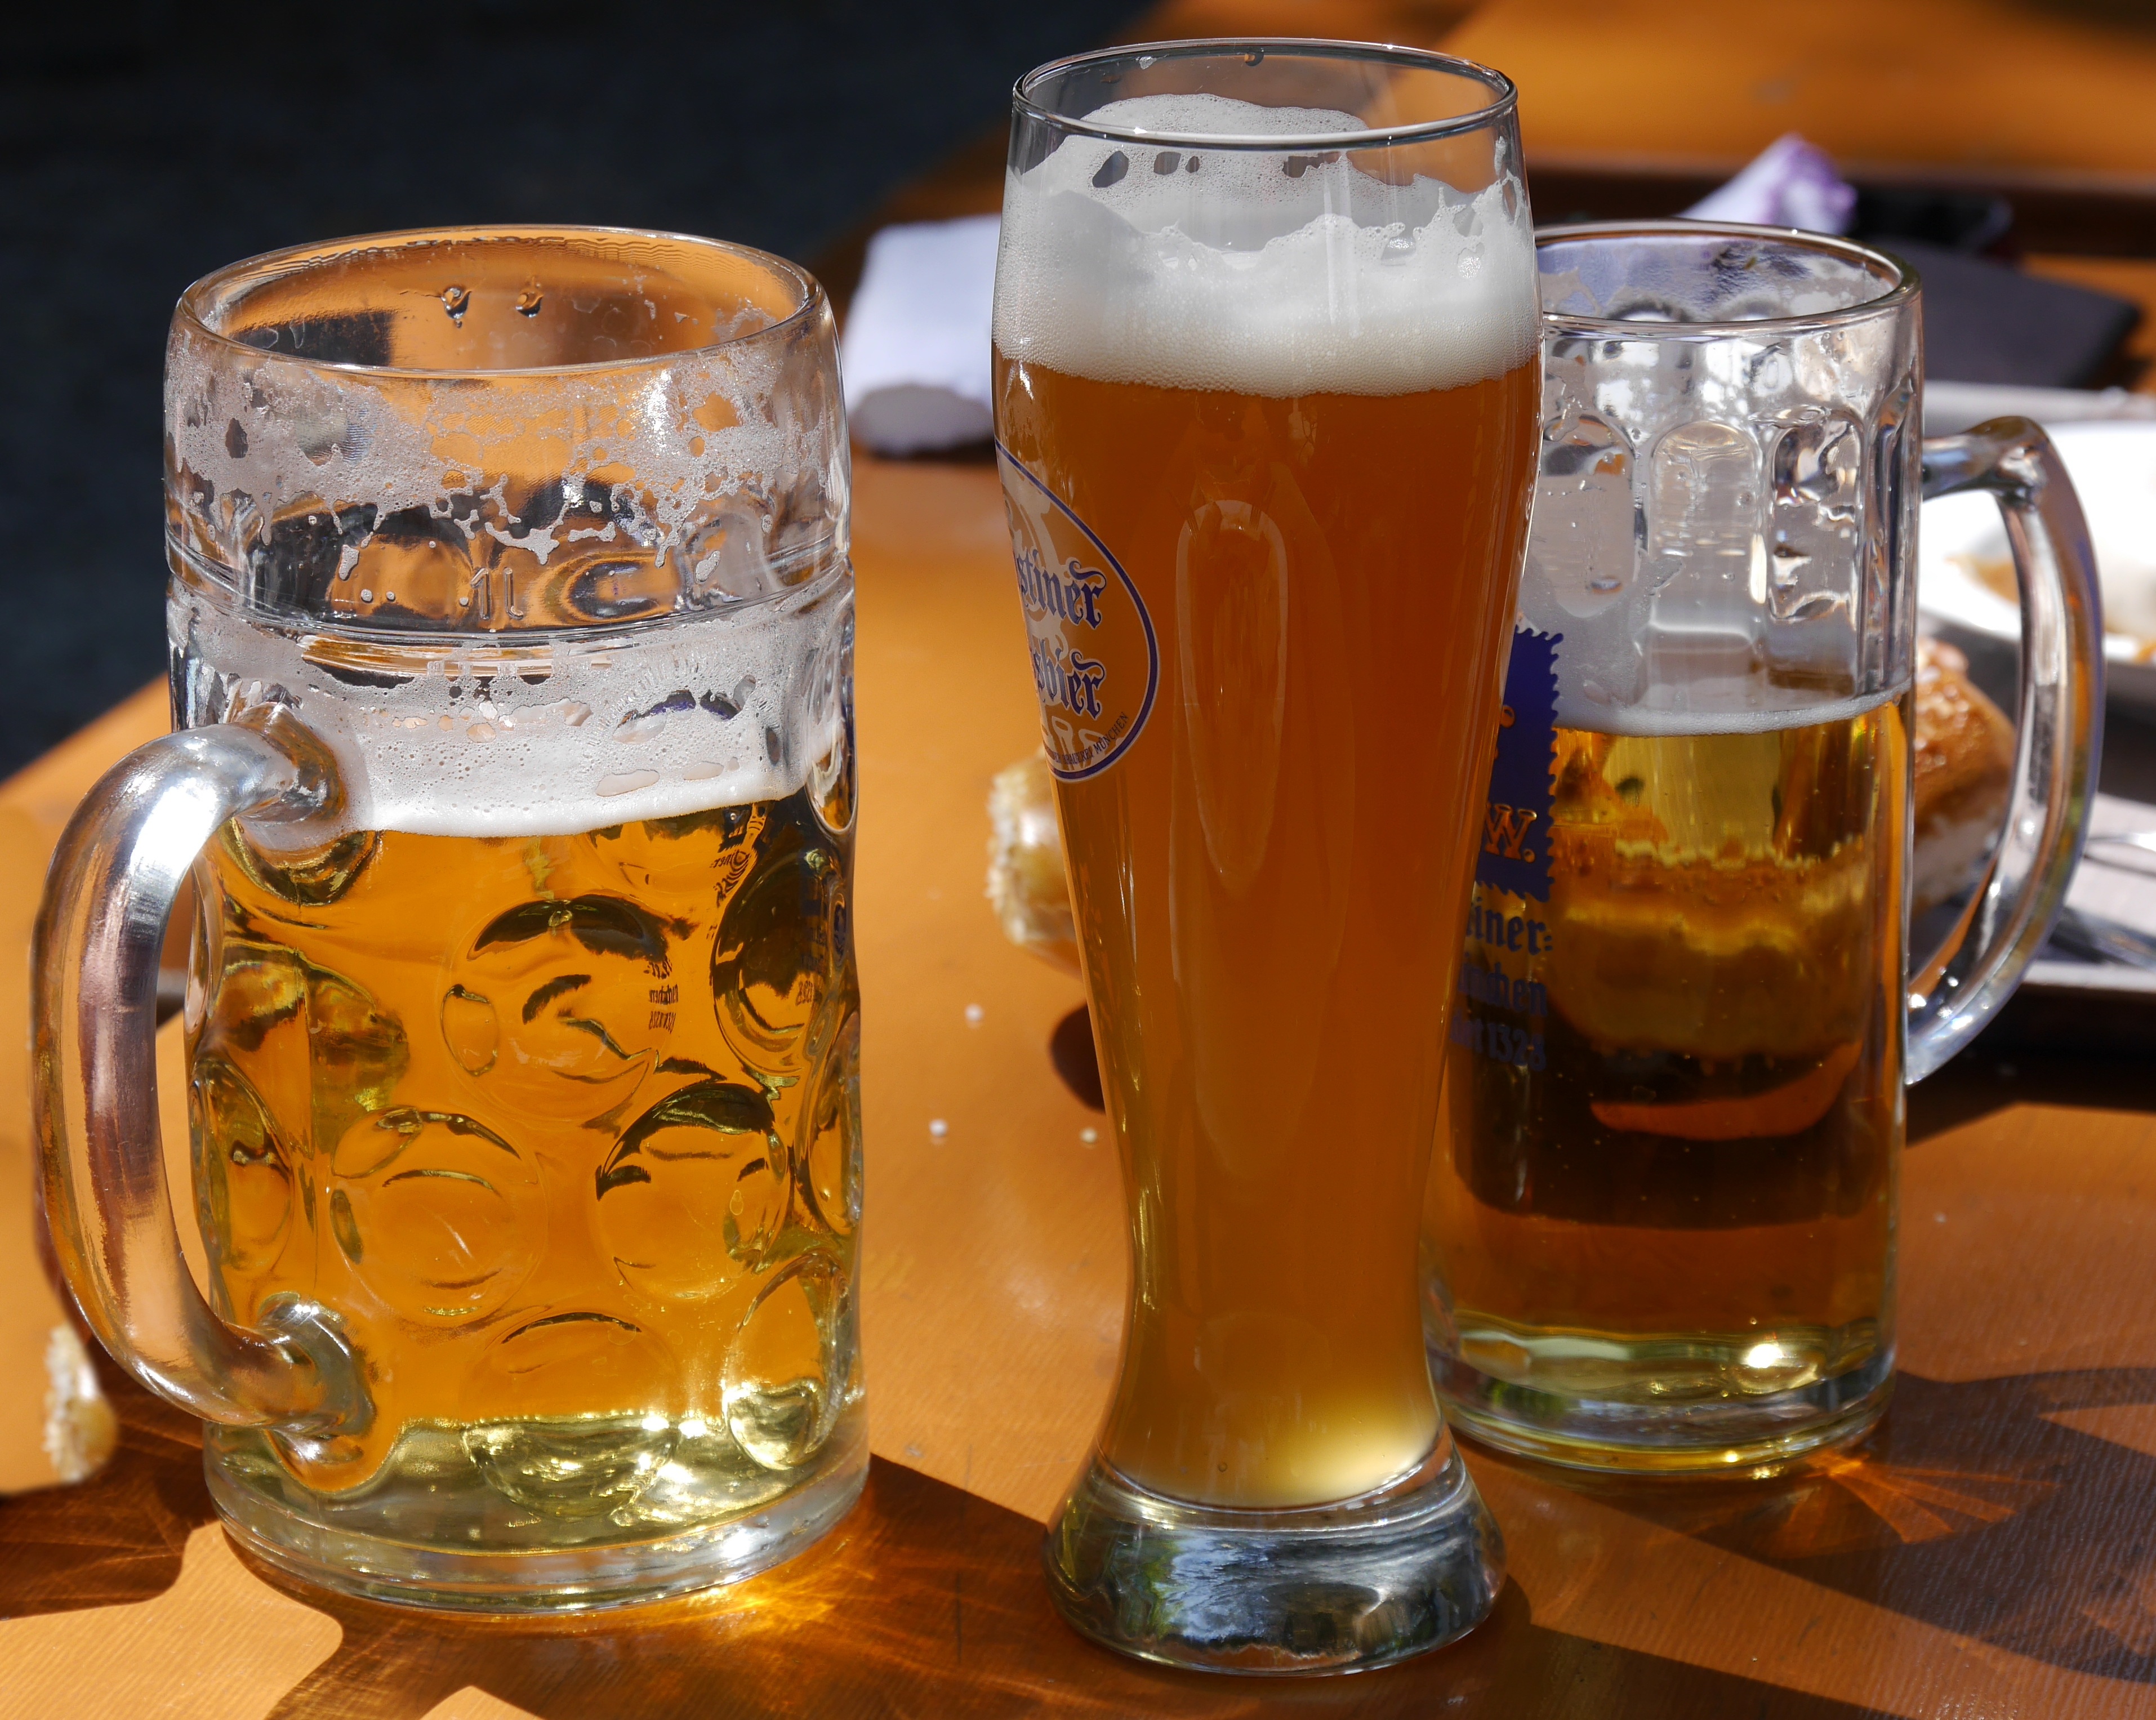
glass, drink, mug, beer, lager, germany, whisky, bavaria, beer garden, ale, bavarian, beer mug, alcoholic beverage, beer glass, wheat beer, light beer, hefeweizen, grog, distilled beverage, pint us, pint glass, drinkware, beer cocktail, mirdgardhaus